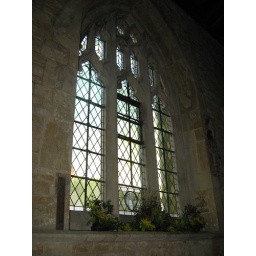
Stained glass window in the church in Cropredy.